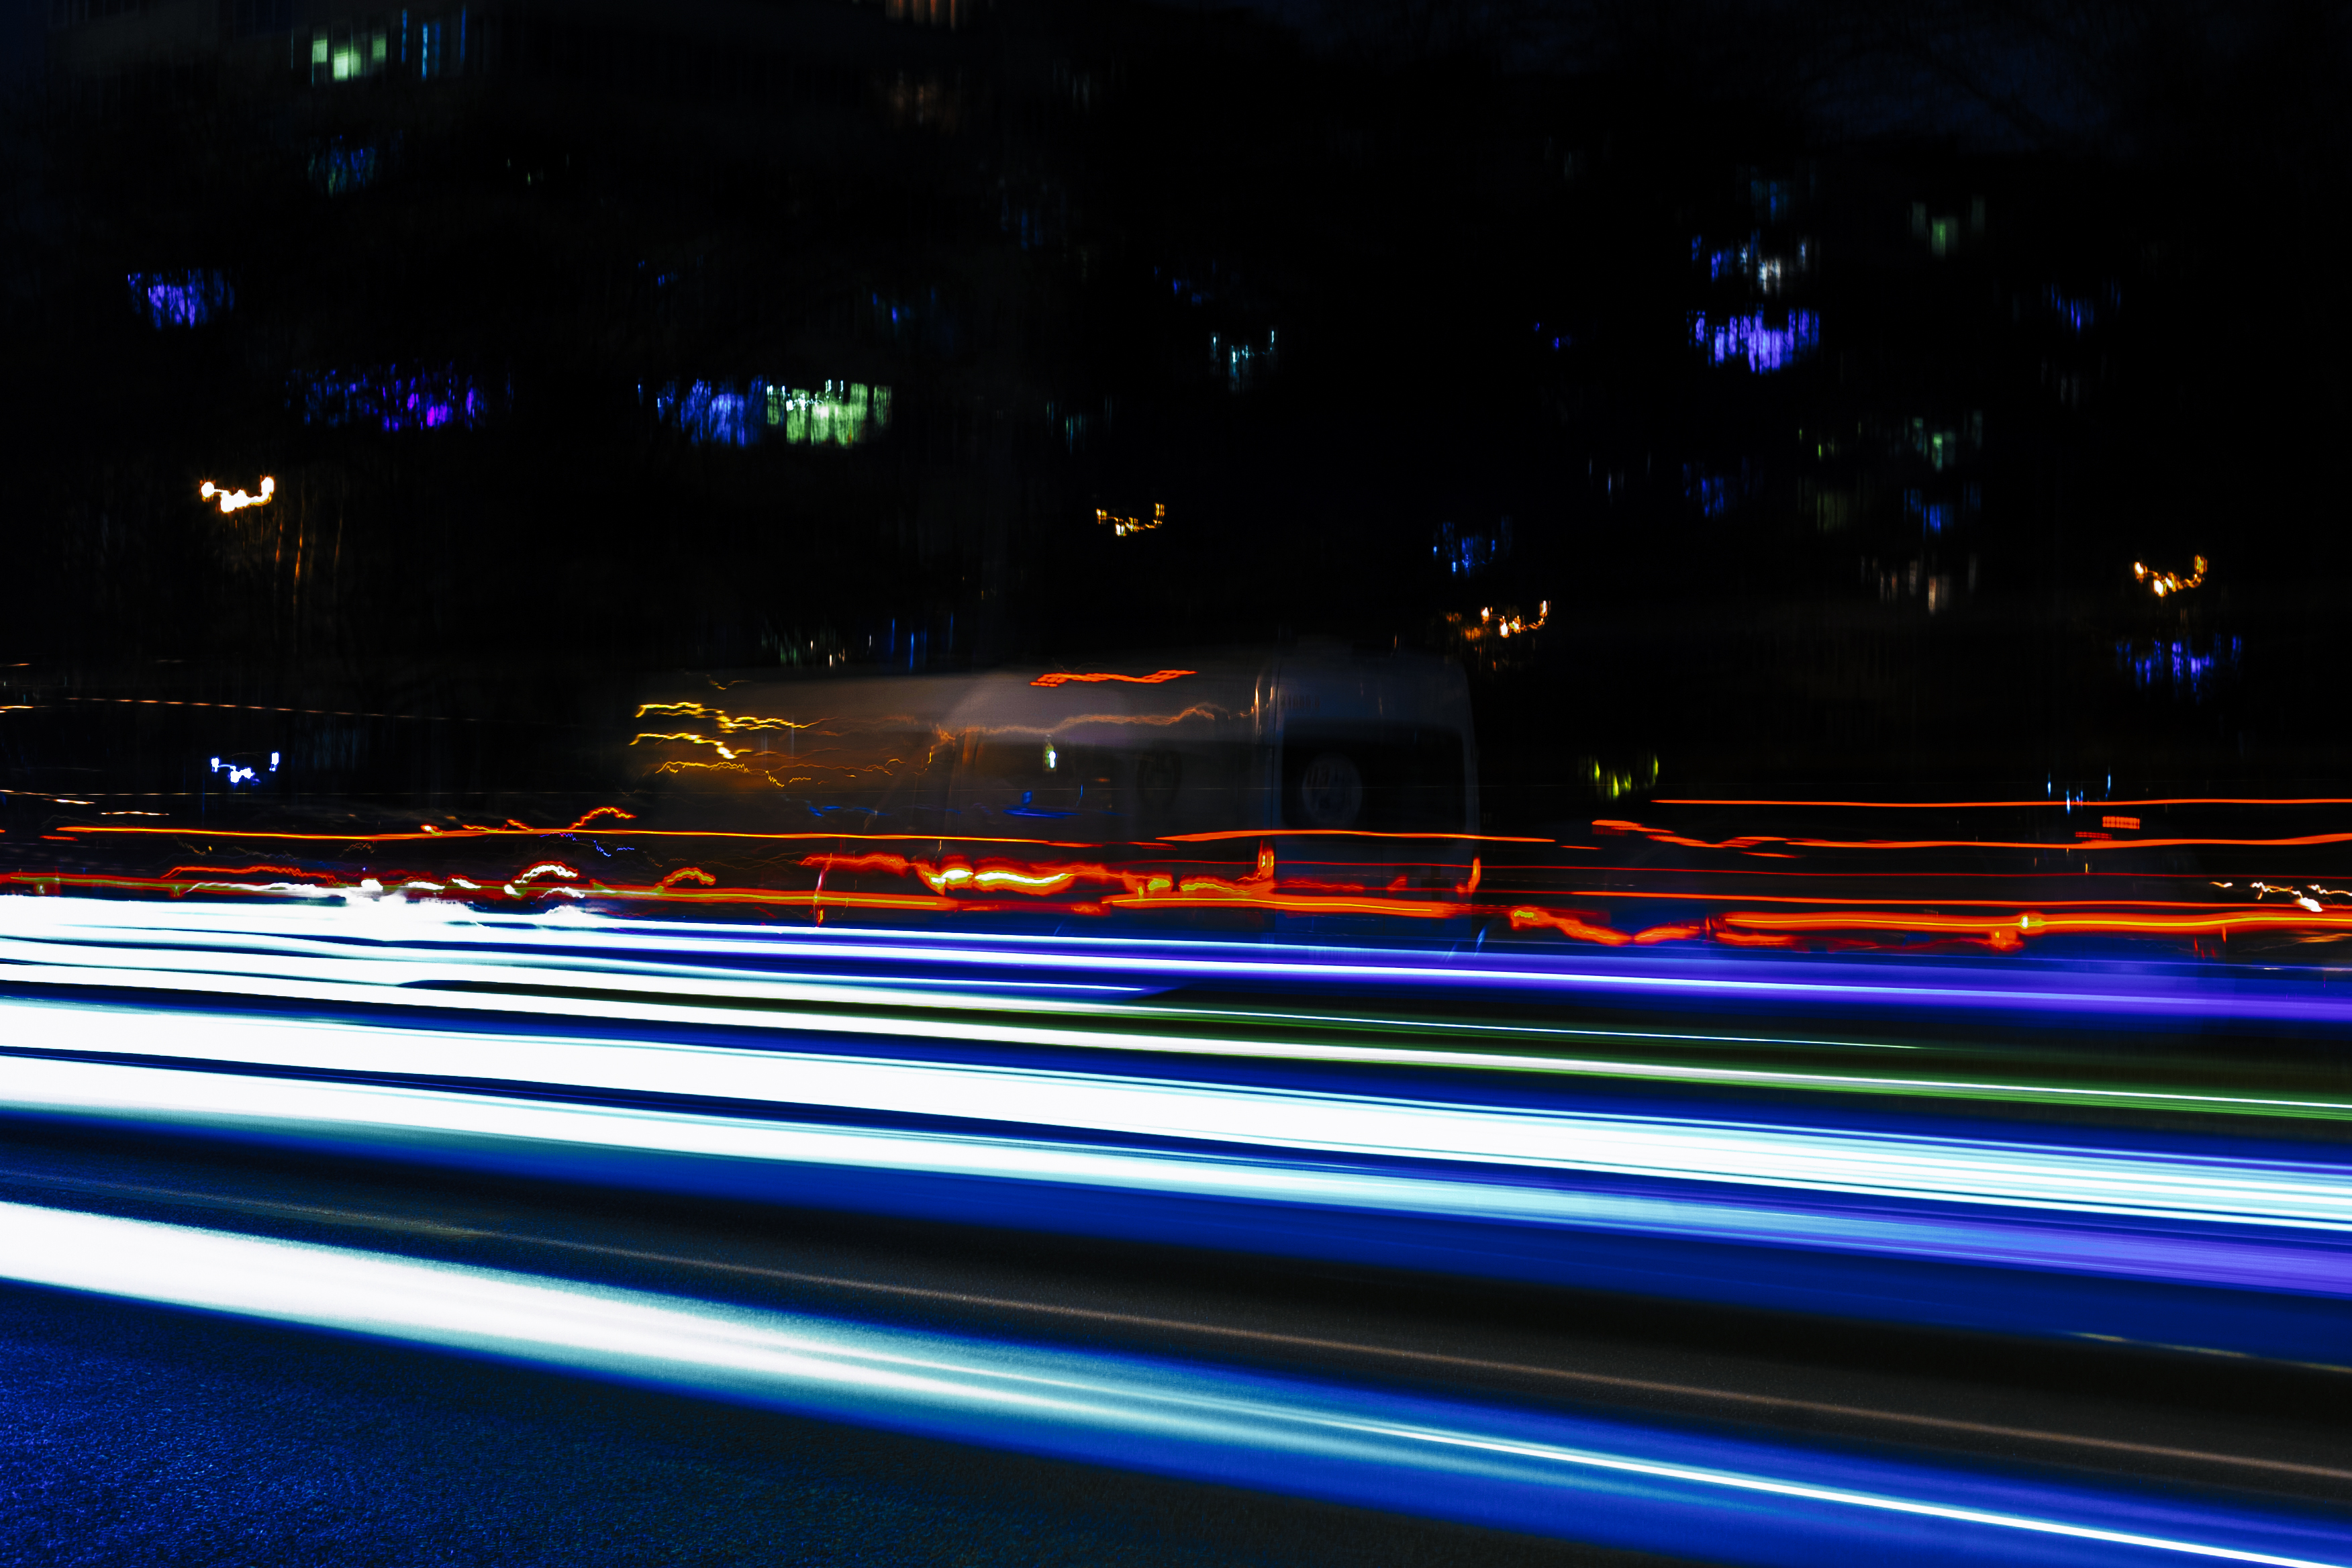
images, automotive lighting, electricity, road surface, road, midnight, headlamp, electric blue, city, gas, darkness, neon, asphalt, art, lane, highway, graphics, traffic, auto part, night, street